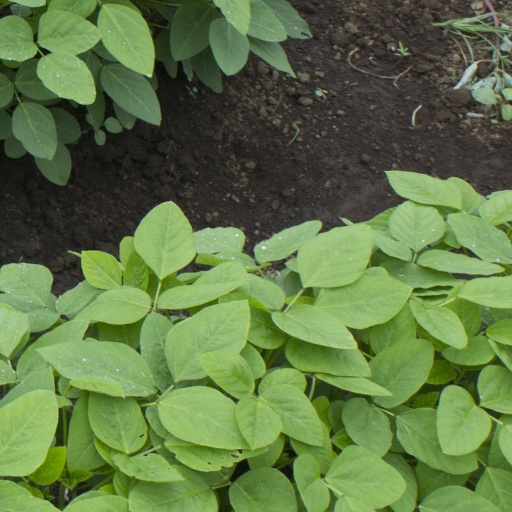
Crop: soybean